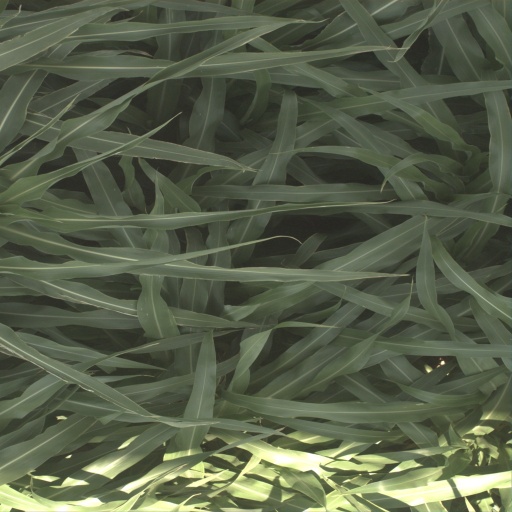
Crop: sorghum